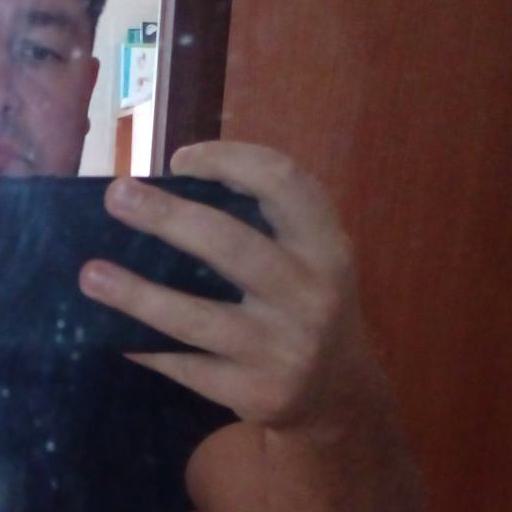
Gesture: no_gesture